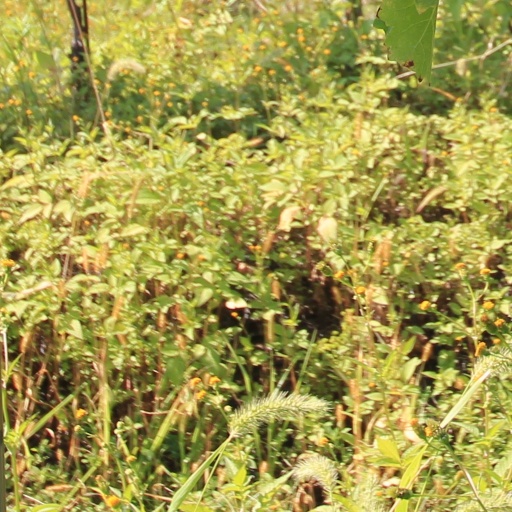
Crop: grape